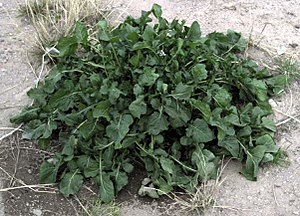
Rucola
Vild rucola.
Vild rucola.
Rucola eller sennepskål er en grøntsag, der hovedsagelig bruges i salater. Videnskabeligt består den af tre arter: Salatsennep, sandsennep og mursennep. Den sælges også under navnet Rucola selvatica.